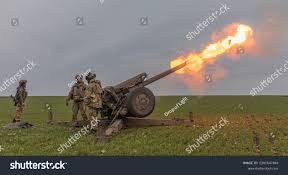
Label: D-30